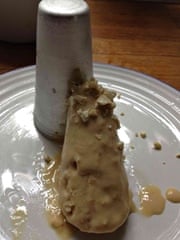
Dish: kulfi